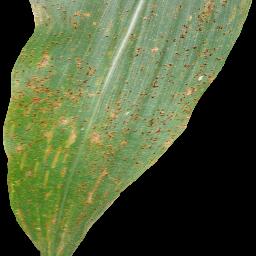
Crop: corn
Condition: (maize)_common_rust